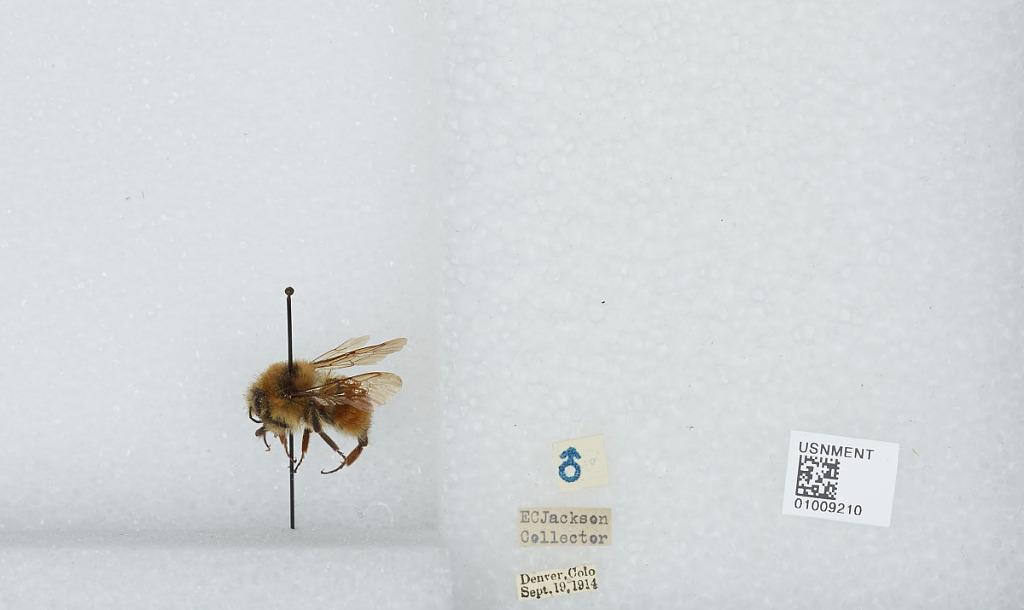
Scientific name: Bombus (Pyrobombus) huntii Greene
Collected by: E. Jackson
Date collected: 1914-9-19
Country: United States
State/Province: Colorado
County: Denver
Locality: Denver
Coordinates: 39.7392, -104.985